Games Slayter

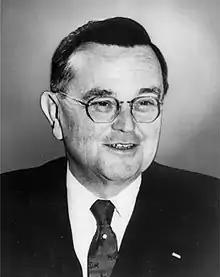
Games Slayter

Games Slayter (9 December 1896 – 15 October 1964) was a prolific U.S. engineer and inventor. He is best known for developing fiberglass, starting with a new method of producing glass wool in 1933.